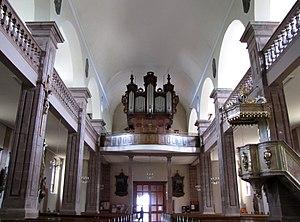
Alsace, Bas-Rhin, Église Saint-Georges de Châtenois (PA00084665, IA00124434).Vue intérieure de la nef vers la tribune d'orgue.
L'église Saint-Georges est un monument historique situé à Châtenois, dans le département français du Bas-Rhin. Elle abrite notamment un orgue Silbermann de 1765, une croix de procession recouverte de nacre datée de 1763 et des tableaux polychromes en relief du XVIᵉ siècle.